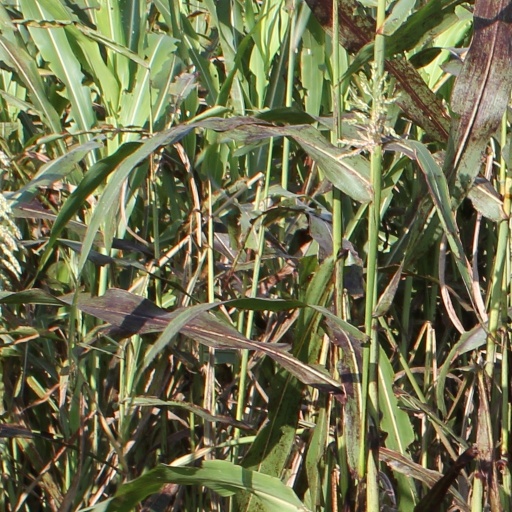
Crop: sorghum